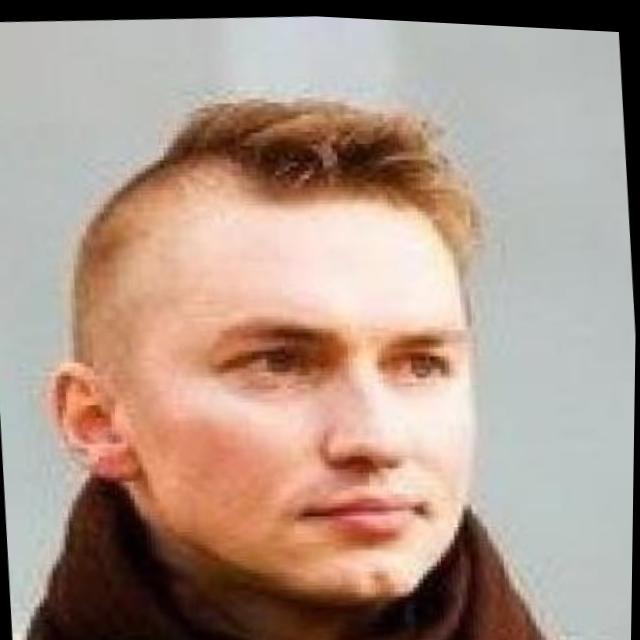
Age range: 21-44